Melbourne Central Shopping Centre

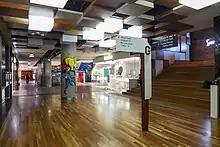
Ground Floor Access

The watch, designed by Seiko, was given as a gift to the people of Melbourne. When it was unveiled together with the rest of the complex in 1991, the watch had a twelve and a half metre, two tonne chain. This is no longer attached as it was removed during the centre's refurbishment in 2002 and not replaced.